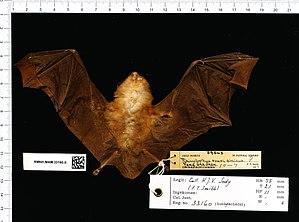
La Chauve-souris rousse chinoise en fer à cheval est une espèce de chiroptères, de la famille des Rhinolophidae, vivant en Asie et réservoir naturel de coronavirus et source de zoonoses.